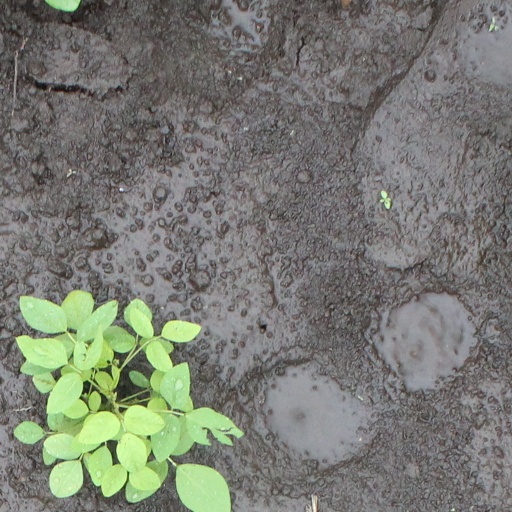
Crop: soybean